Garcí Bravo de Medrano

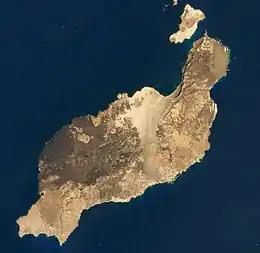
Satellite view of Lanzarote in the Canary Islands

Garcí Bravo de Medrano became the perpetual Alcaide of the Atienza castle and Lord of the House of Bravo in Atienza, linked to him by his mother and grandfather Garcí Bravo de Lagunas. The will of Magdalena Bravo de Lagunas was written in Atienza and dated 1 December 1527, preserved in the Archive of the Dukes of Villahermosa, and was opened on 18 July 1531, a few days after Magdalena's death.